The Big Book (Alcoholics Anonymous)

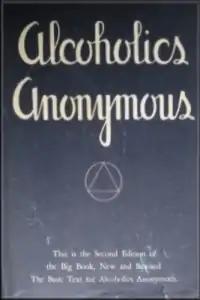
2nd edition cover, 1955

Alcoholics Anonymous: The Story of How More Than One Hundred Men Have Recovered from Alcoholism (nicknamed The Big Book because of the thickness of the paper used in the first edition) is a 1939 basic text, describing how to seek recovery from alcoholism. The Big Book was written by William G. "Bill W." Wilson, one of the founders of Alcoholics Anonymous (AA or A.A.), with the help of various editors. The composition process was not collaborative other than editing. Bill wrote all of the chapters except for "To Employers" which was written by Bill's right-hand man, Hank Parkhurst. Parkhurst influenced the more liberal notions of "God as we understand him" and "your own conception of God." Drafts of sections were sent back and forth between Bill W.'s group in New York and Robert Holbrook Smith (Dr. Bob), the other AA founder, in Akron, Ohio. Dr. Bob made no major changes. It is the predecessor of the seminal "twelve-step method" widely used to treat many addictions, from alcoholism, heroin addiction and marijuana addiction to overeating, sex addiction and gambling addiction, with a strong spiritual and social emphasis. It is one of the best-selling books of all time, having sold 30 million copies. In 2011, "Time" magazine placed the book on its list of the 100 best and most influential books written in English since 1923, the year in which the magazine was first published. In 2012, the Library of Congress designated it as one of 88 "Books that Shaped America."